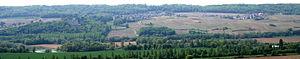
Boursault est une commune française, située dans le département de la Marne en région Grand Est.